Béla IV of Hungary

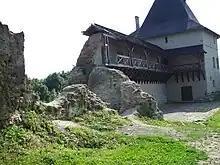
Ruins of the fortress of Halych

Béla's youngest brother, Andrew, Prince of Halych, was expelled from his principality in the spring of 1229. Béla decided to help him to regain his throne, proudly boasting that the town of Halych "would not remain on the face of the earth, for there was no one to deliver it from his hands", according to the "Galician–Volhynian Chronicle". He crossed the Carpathian Mountains and laid siege to Halych together with his Cuman allies in 1229 or 1230. However, he could not seize the town and withdrew his troops. The "Galician–Volhynian Chronicle" writes that many Hungarian soldiers "died of many afflictions" on their way home.